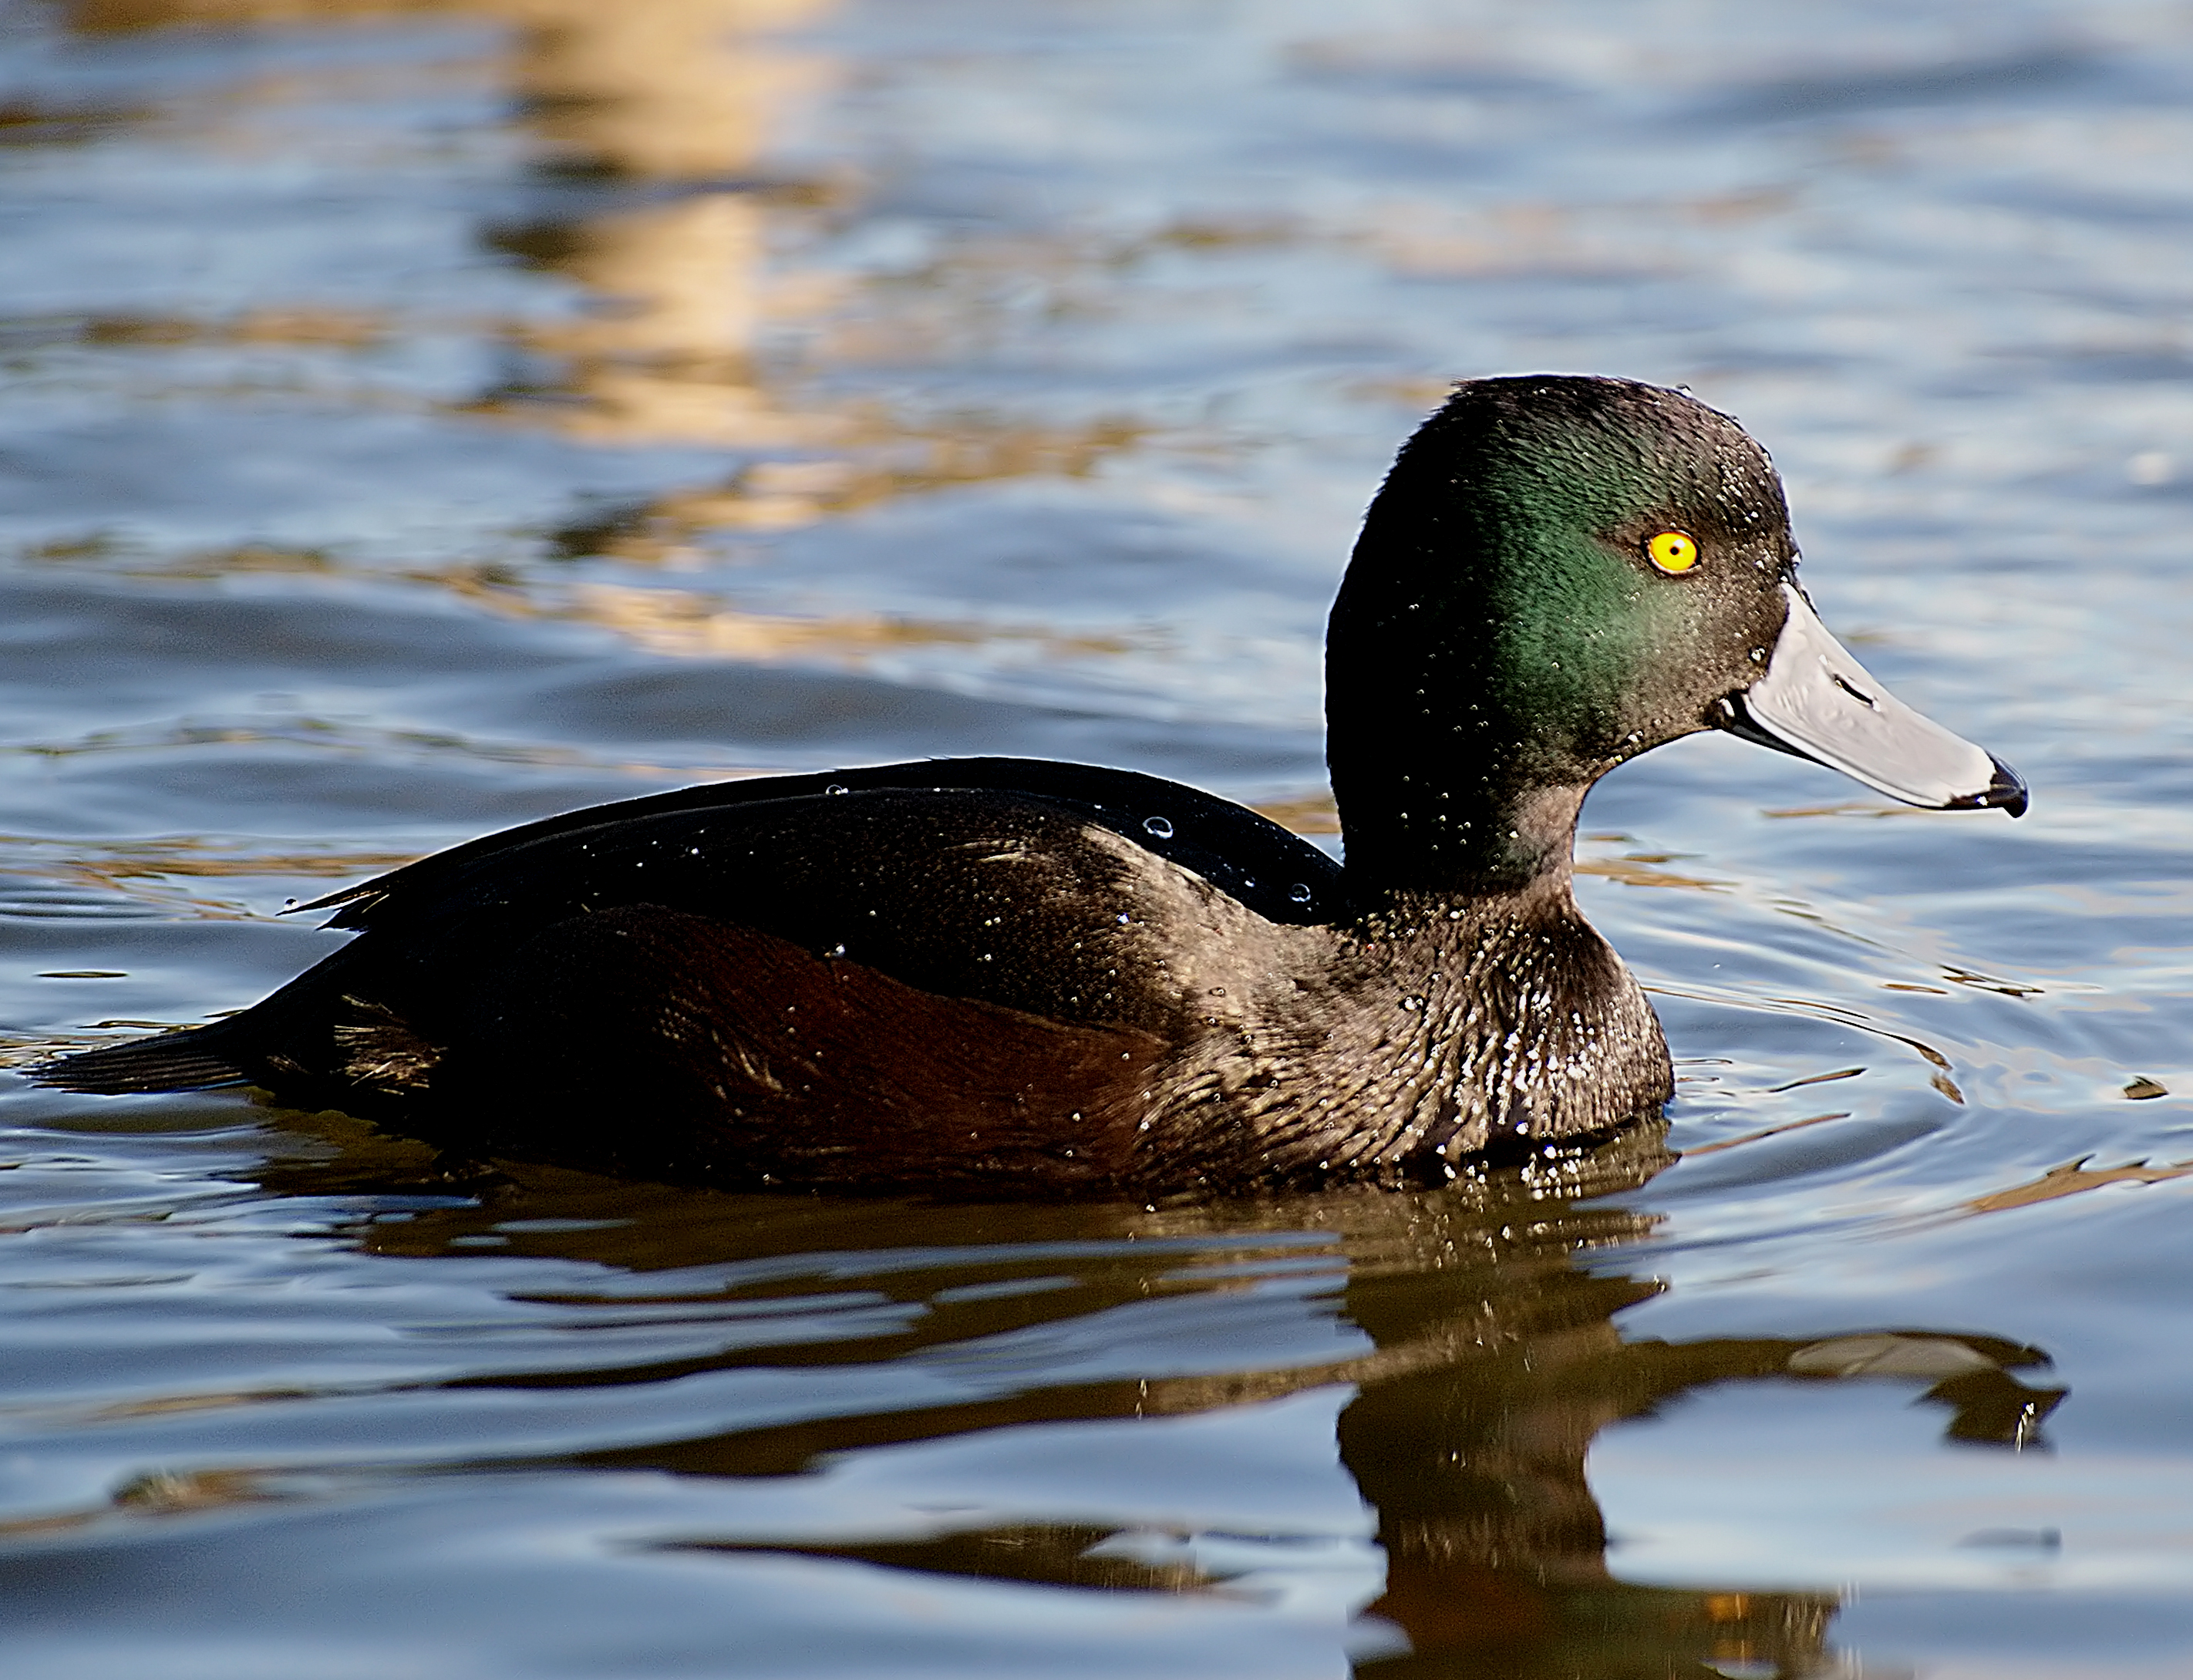
sea, water, nature, bird, wildlife, reflection, beak, fauna, duck, vertebrate, waterfowl, scaup, flickrsbestcreatures, aythyanovaeseelandiae, waterbird, newzealandscaup, waterfowlduck, water bird, mallard, mergus, ducks geese and swans, seaduck